2023 Scottish Open (snooker)

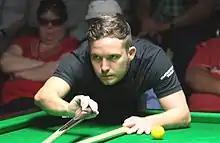
Jamie Jones (pictured) beat fifth seed Mark Allen 42 in the held-over qualifying round.

The held-over qualifying matches were played on 11 December. That morning, the World Snooker Tour announced that world number one Ronnie O'Sullivan had withdrawn from the event and would not play that afternoon as scheduled. His opponent, Liam Graham, received a walkover, but criticised O'Sullivan for his late withdrawal, calling it "disrespectful." O'Sullivan responded that he had withdrawn the previous evening and said he "did not leave it to the last minute."